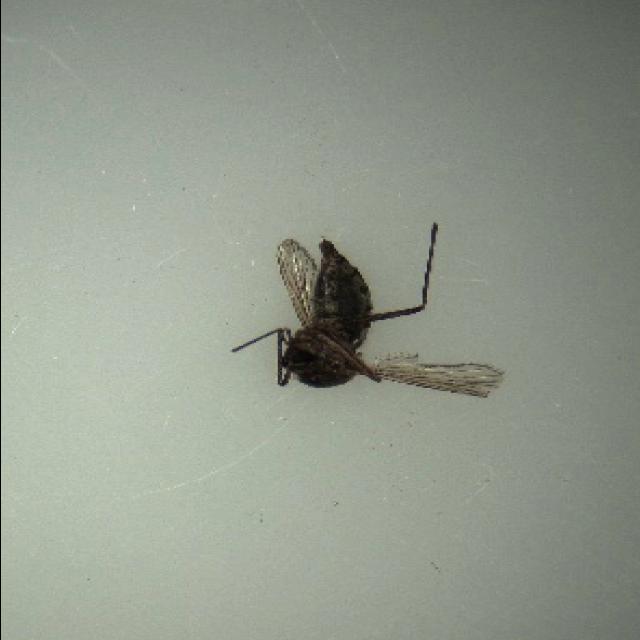
Species: aedes_vexans